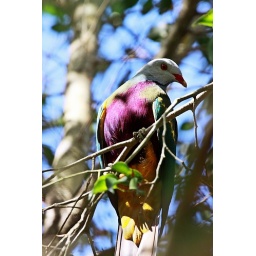
I spotted this wompoo fruit dove in a fig tree near Mackay